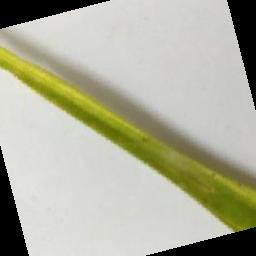
Label: Rice___Brown_Spot